Charlotte Salomon

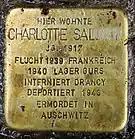
Stolperstein in Berlin

Since 1992 a primary school in Berlin bears the name of the artist, in 2006 a street in Berlin-Rummelsburg was named after her. On 21 April 2012 a Stolperstein in front of her former residential house in Berlin-Charlottenburg, Wielandstraße 15, was dedicated to Charlotte Salomon. In addition a Memorial Plaque on the facade of the building commemorates the artist.